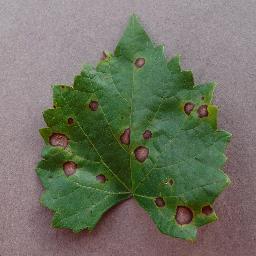
Label: Grape___Black_rot